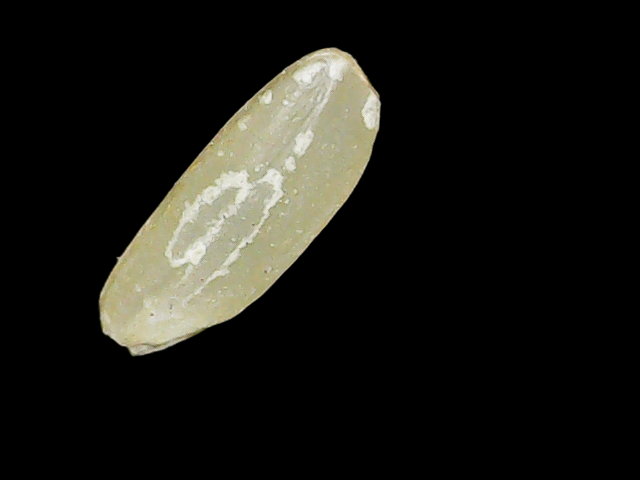
Rice variety: Binadhan17